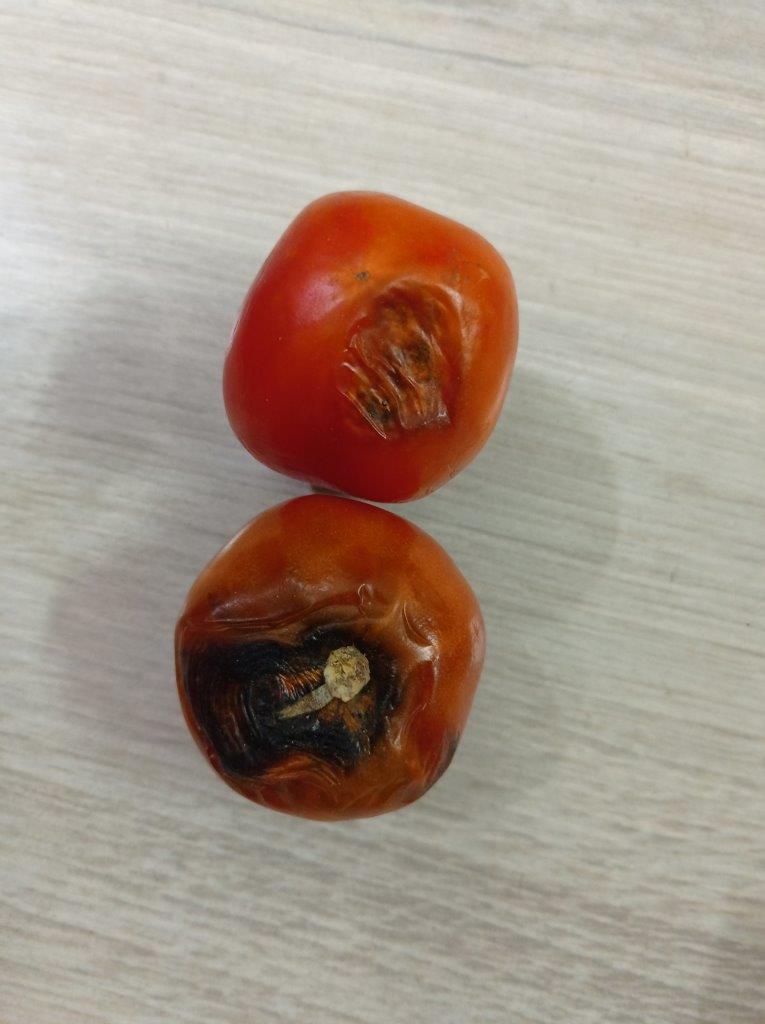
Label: Rotten